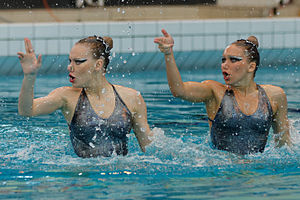
Synkronsvømning / Konkurrence
To russiske synkronsvømmere under konkurrence i 2013.
Synkronsvømning er en vandsport, der kombinerer ynde, styrke, kontrol, smidighed og kondition. Det er en slags dans i vandet, hvori der også er en del gymnastiske elementer. Vandet er både en med- og modspiller i sporten. Man lærer at udnytte, at vandet bærer oppe. Men samtidig kræver synkronsvømning også en masse bevægelser, der løftes ud af vandet.